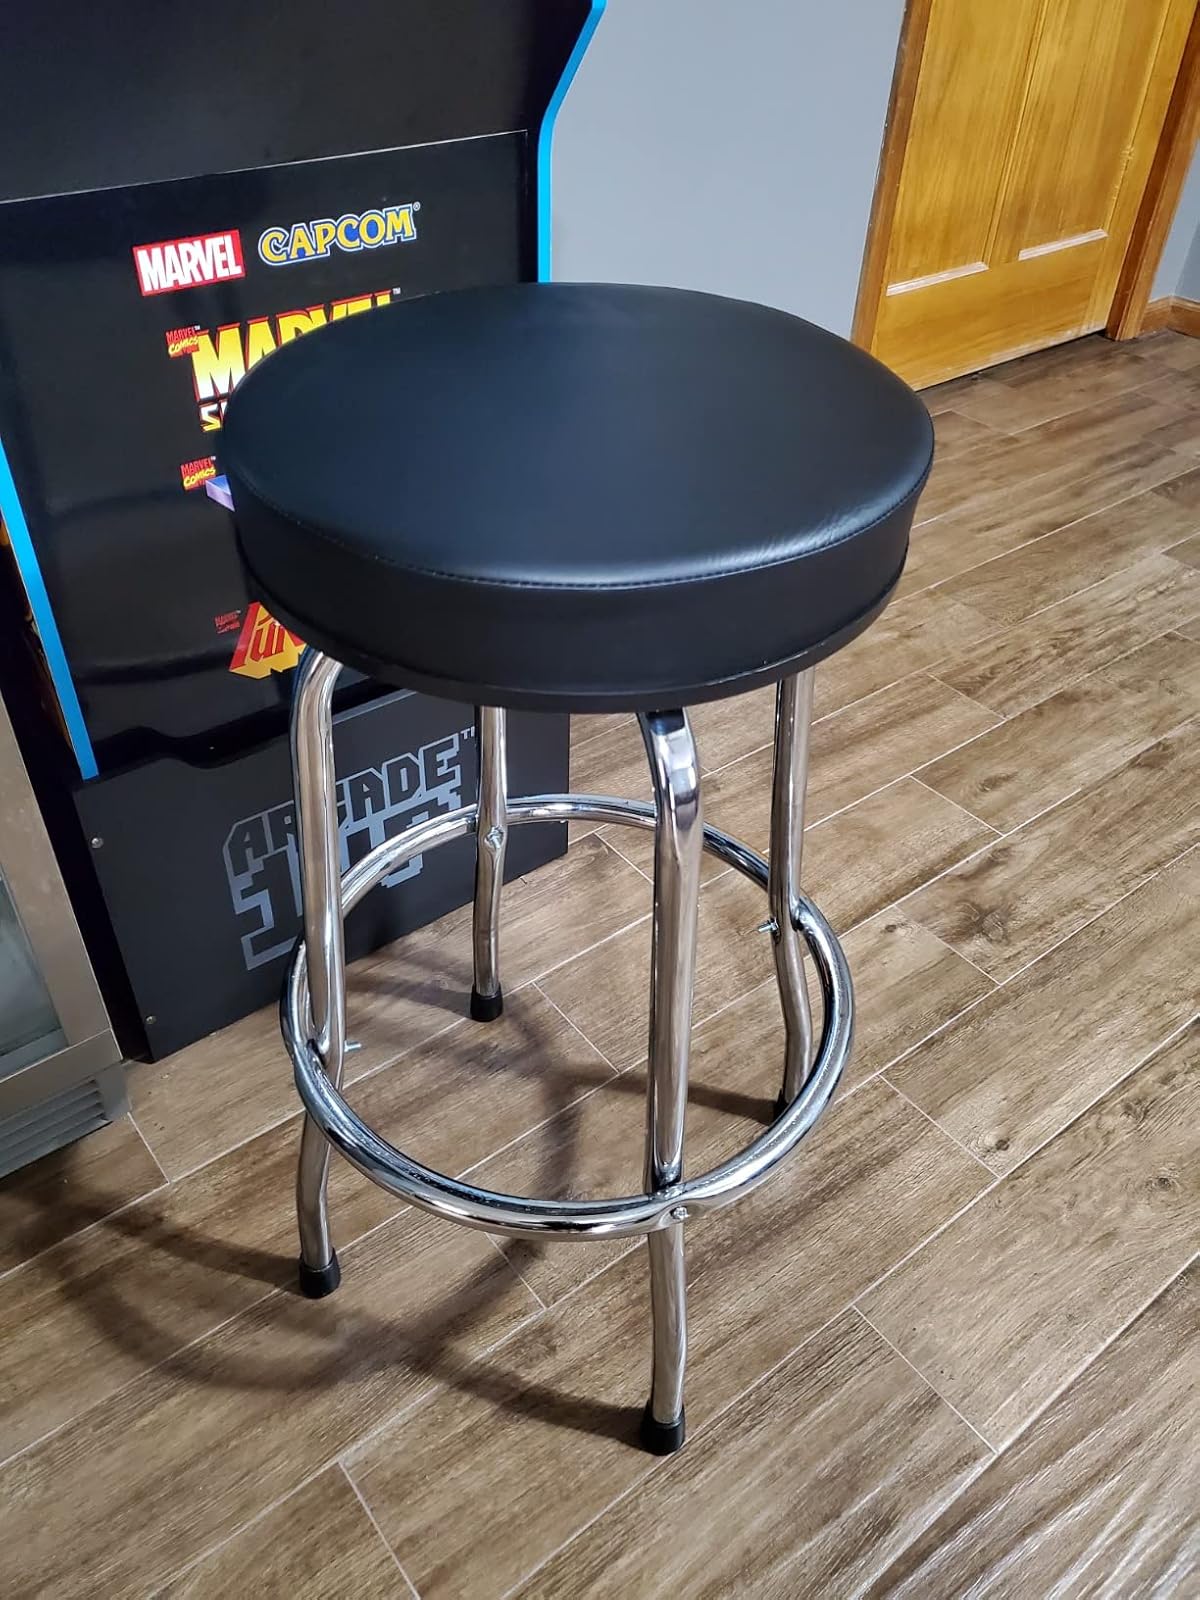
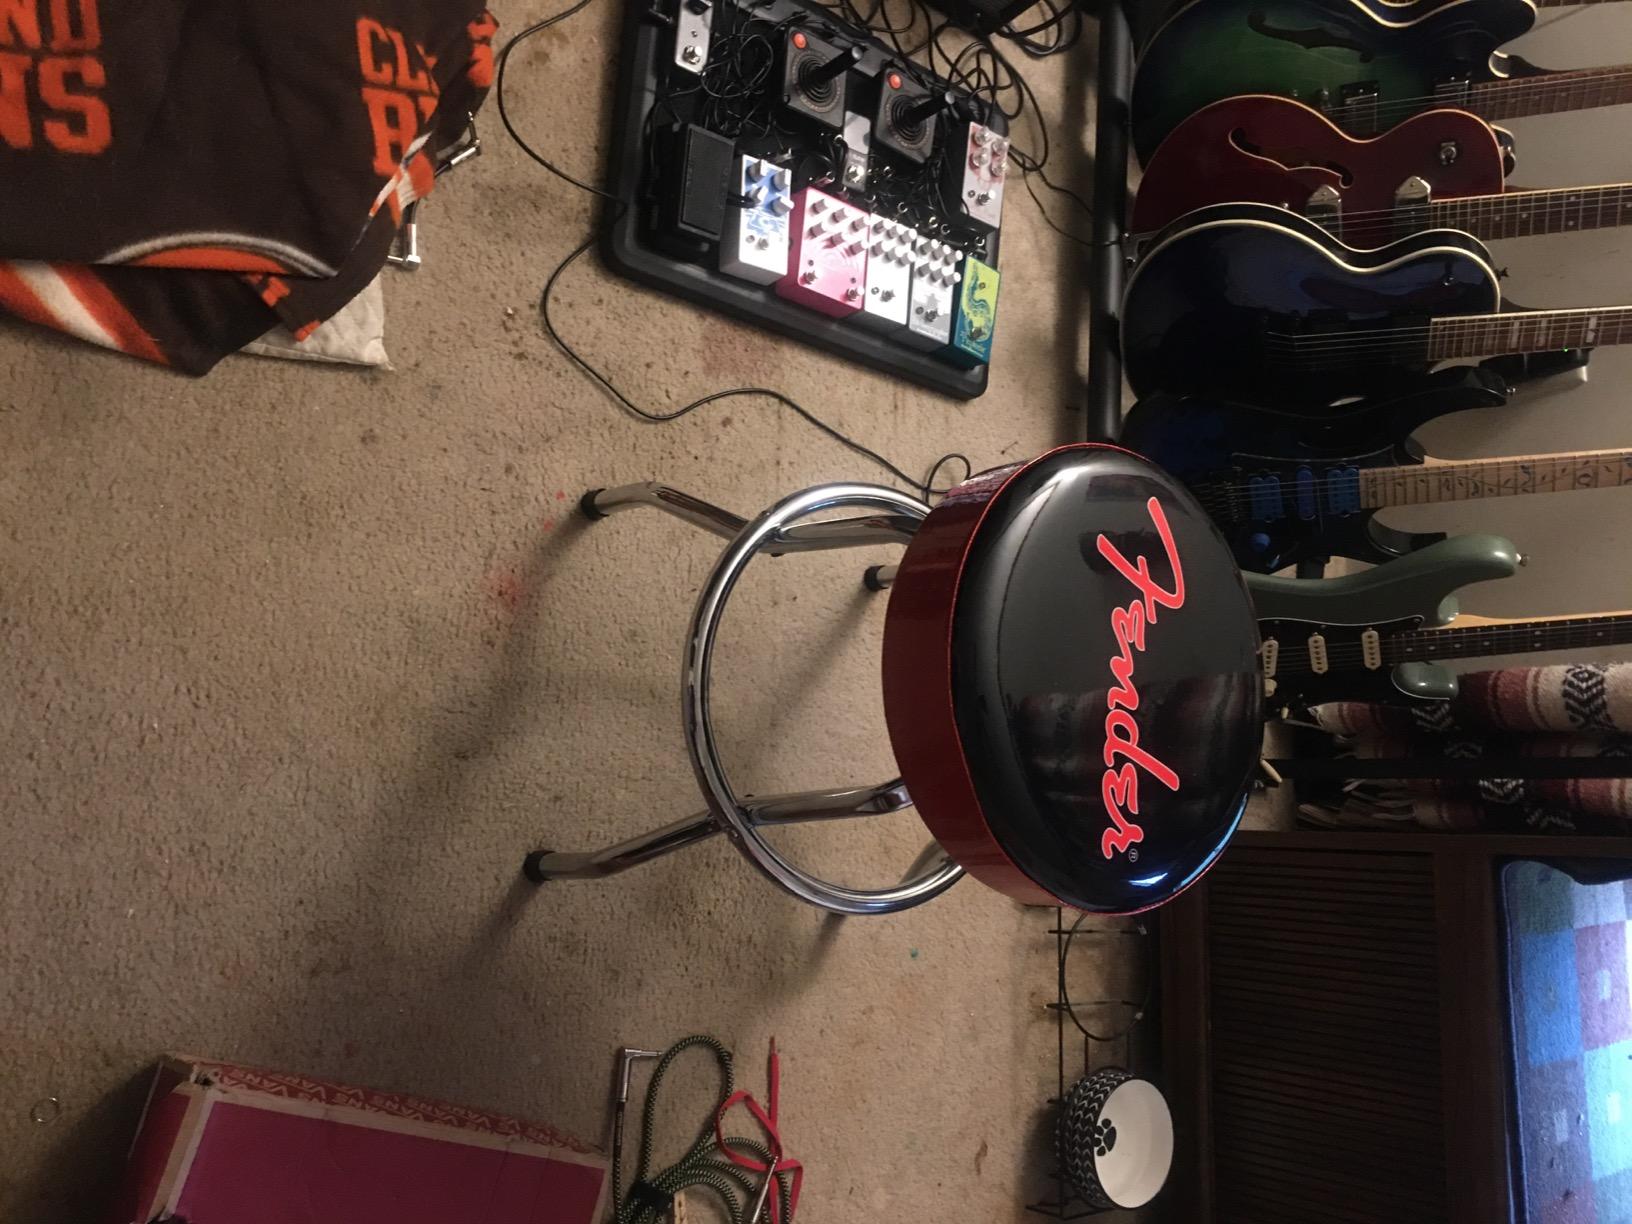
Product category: stool
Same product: no